Question: Please indicate a possible affordance area of the chair that can be used for sitting
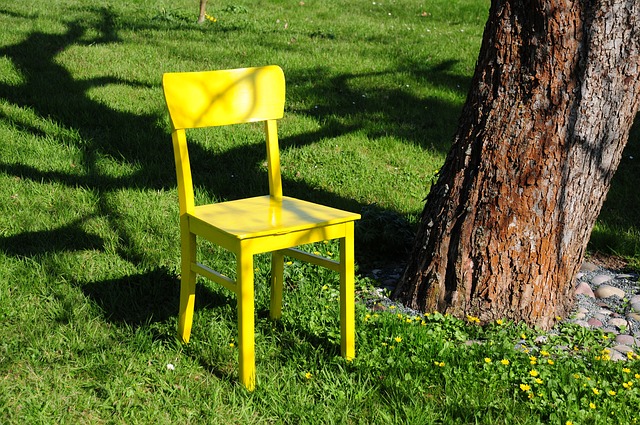
Answer: [178, 189.5, 360, 244.5]